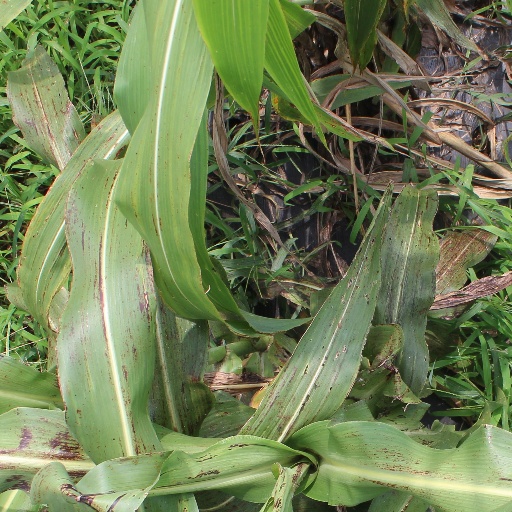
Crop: sorghum